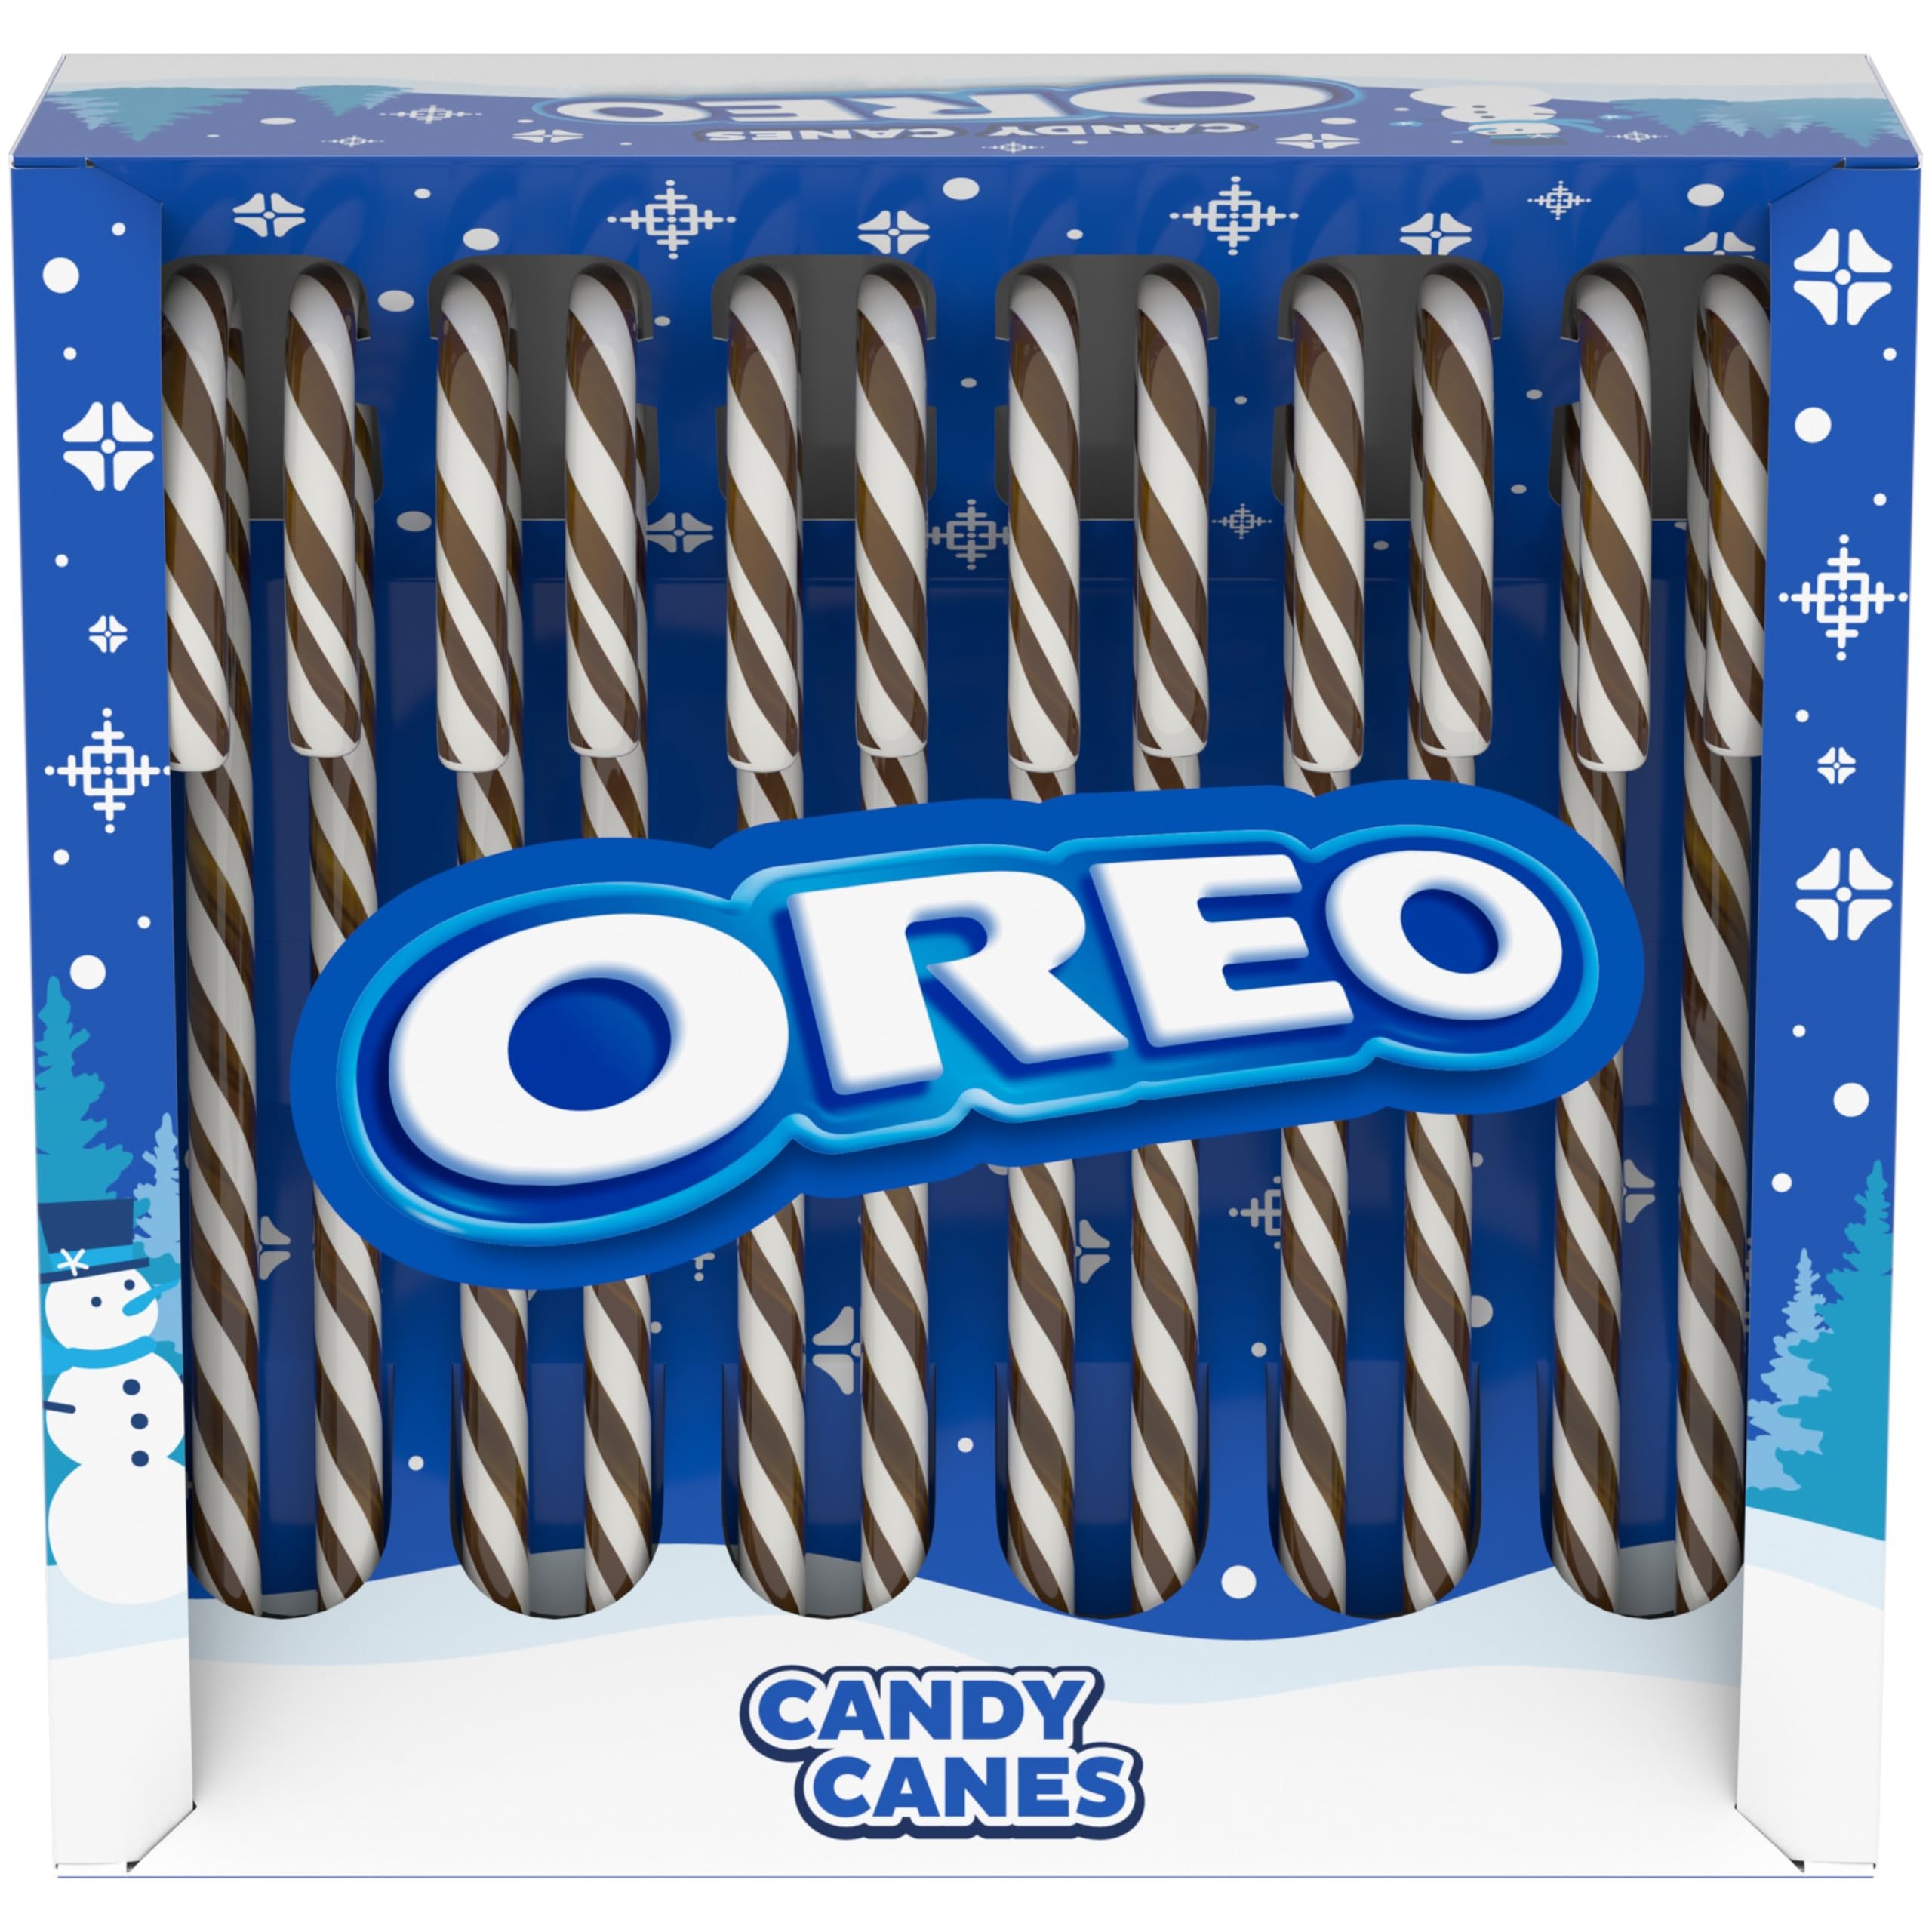
Item Name: OREO Holiday Candy Canes, 5.29 oz (12 Candy Canes)
Bullet Point 1: 12 OREO Holiday Candy Canes
Bullet Point 2: Festive holiday candy canes featuring candy stripes of classic OREO cookie flavors
Bullet Point 3: OREO candy canes perfect for tossing in lunchboxes, backpacks, and Christmas candy bags, or for attaching to holiday gifts
Bullet Point 4: OREO holiday candy that makes great stocking stuffers and candy cane decorations for the tree
Bullet Point 5: Individually wrapped holiday candy canes that make decorating and gifting easy
Value: 5.29
Unit: Ounce

Price: 8.25